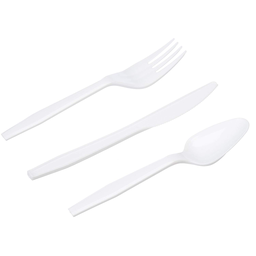
Label: plastic